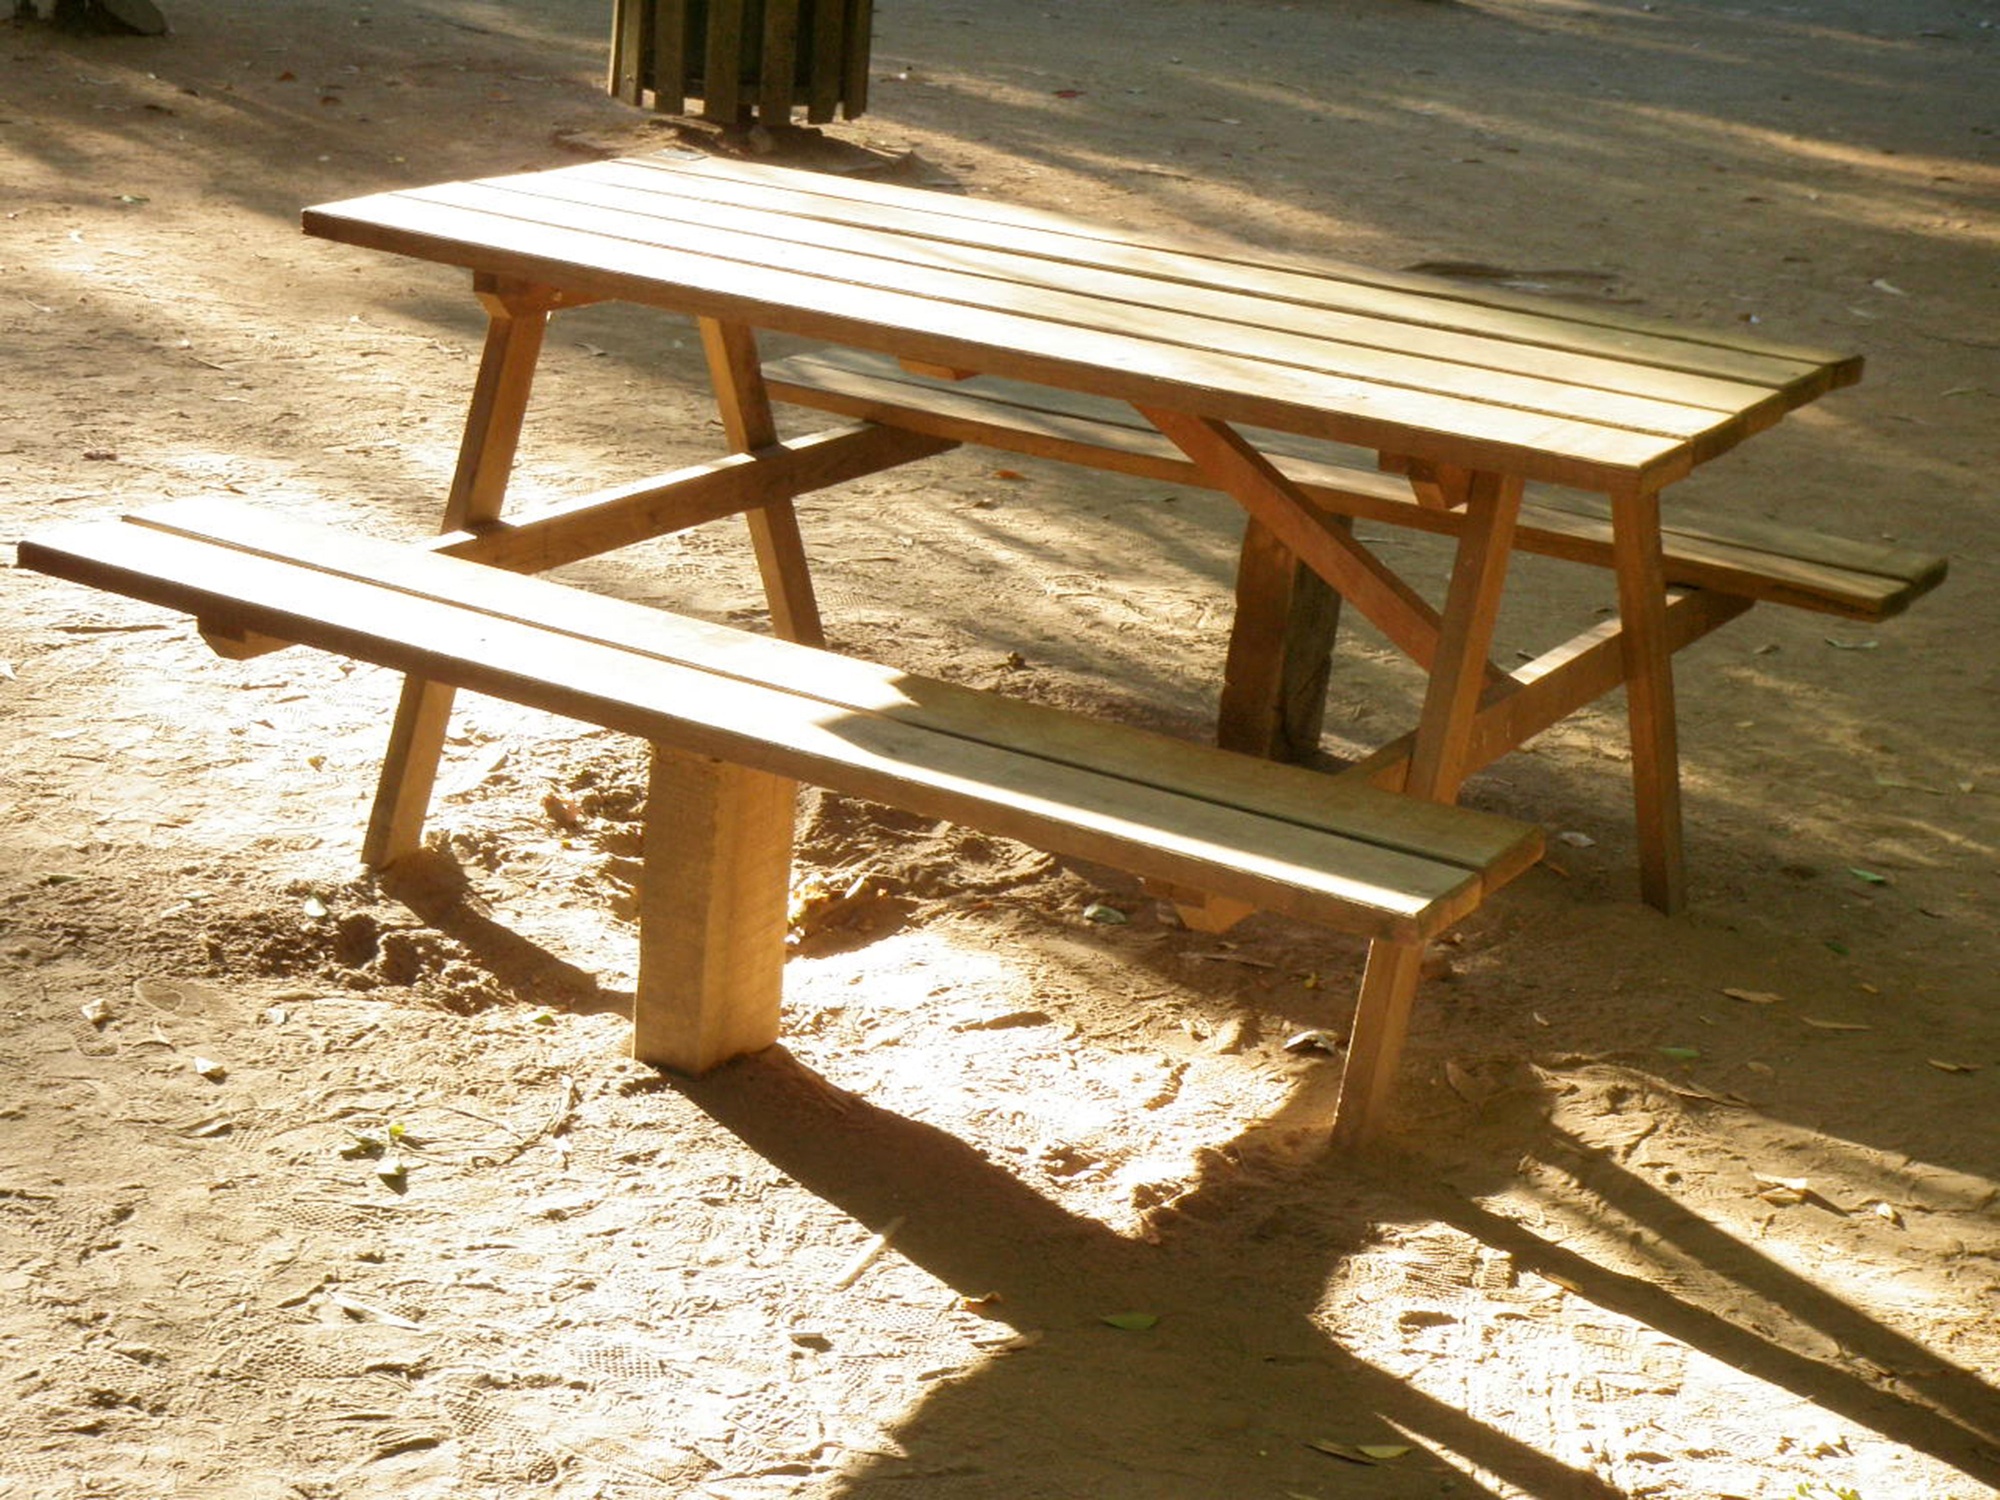
table, wood, bench, chair, furniture